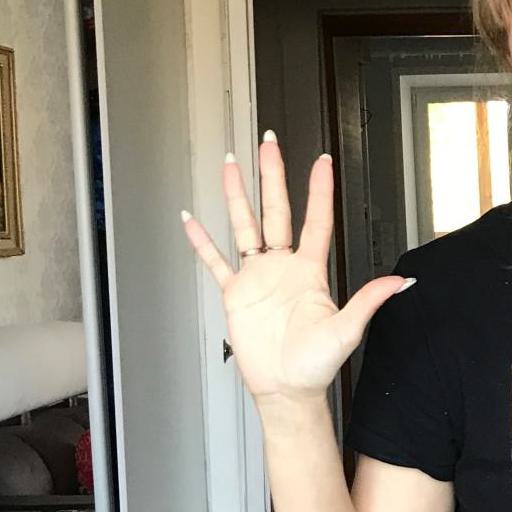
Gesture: palm